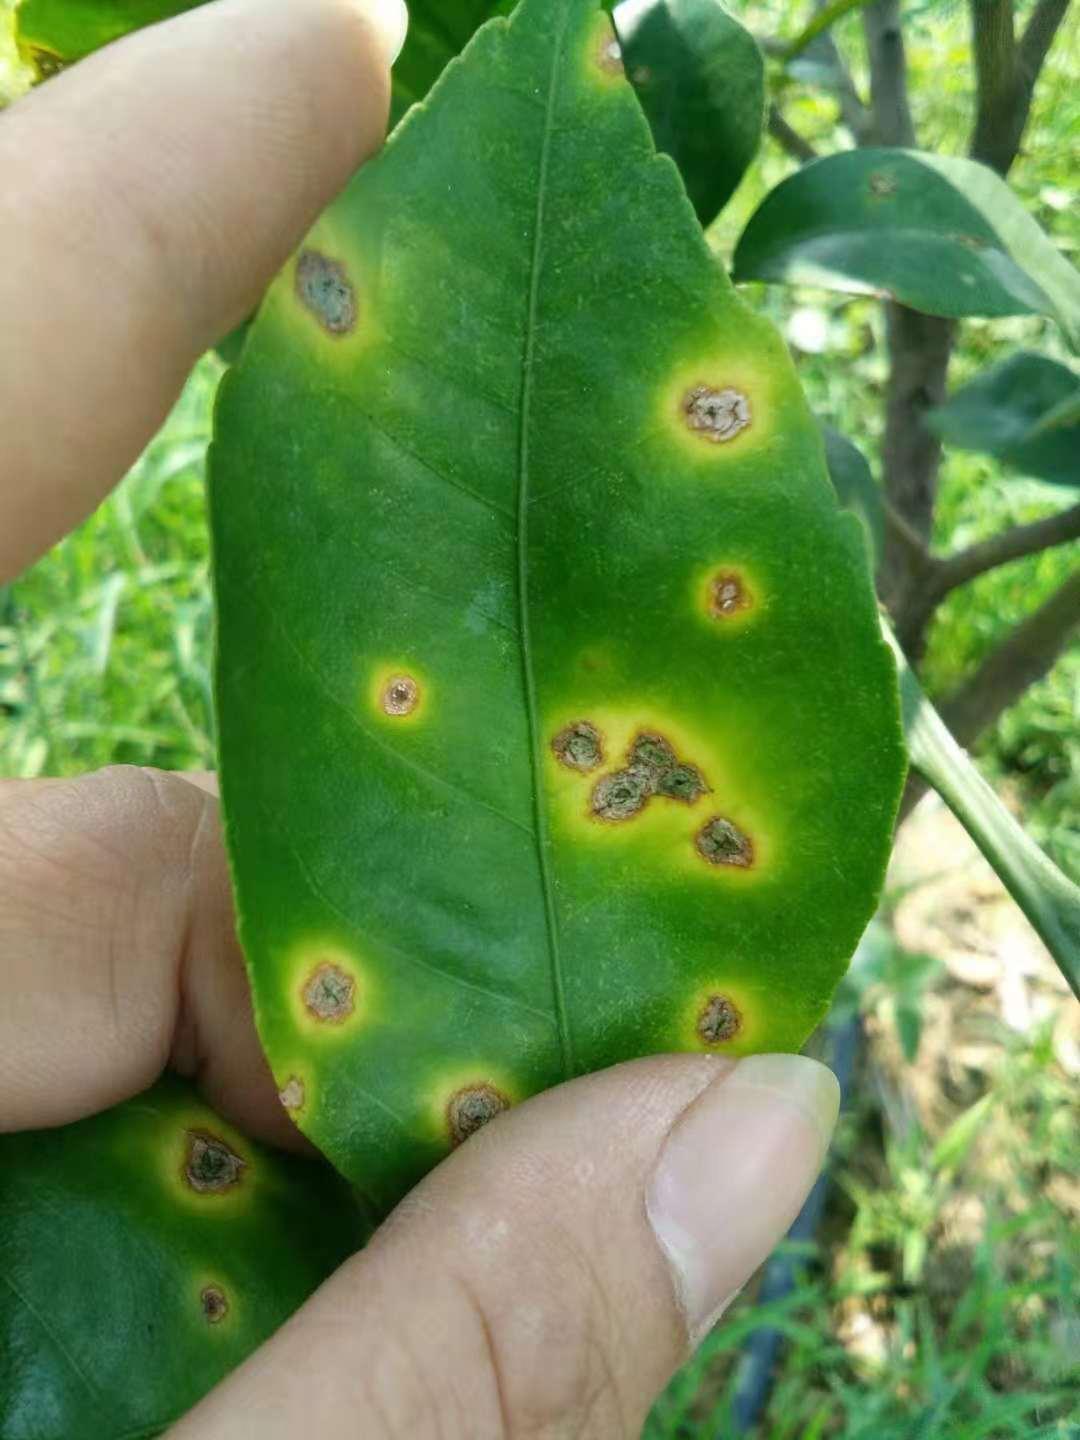
Plant: Citrus
Disease: citrus canker